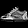
Label: Sneaker